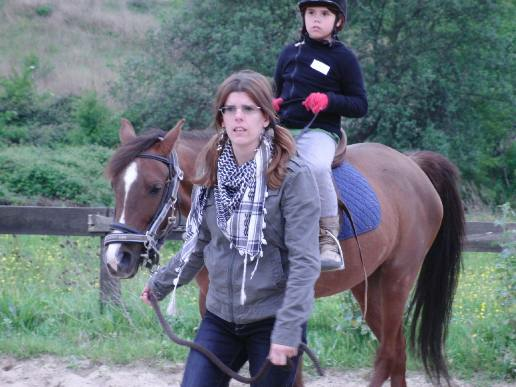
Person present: Yes